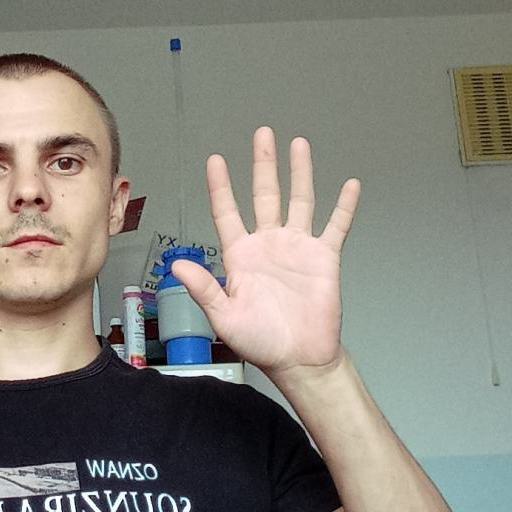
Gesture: palm